Johnny Knoxville

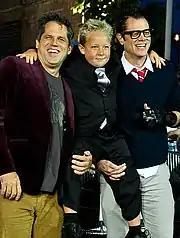
Knoxville (right) with Jeff Tremaine (left) and co-star Jackson Nicoll

Knoxville has a production company called Dickhouse Productions, which he owns and operates with Jeff Tremaine and Spike Jonze of the Jackass franchise. Dickhouse's projects include "The Birth of Big Air" (2010), a documentary about Mat Hoffman that was part of ESPN's "30 for 30" series, and "The Wild and Wonderful Whites of West Virginia" (2010), both of which have been picked up by Tribeca Films.